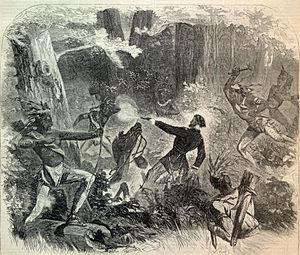
La bataille de Stony Lake est le troisième engagement de la campagne de 1863 menée par Henry Hastings Sibley contre les Sioux Santee, Yankton, Yanktonai et Teton dans le territoire du Dakota. À la suite de la bataille, les indiens mènent des actions de retardement contre Sibley jusqu'à ce que leurs femmes et leurs enfants traversent la rivière Missouri. Sibley abandonne alors sa poursuite.